Enoteca

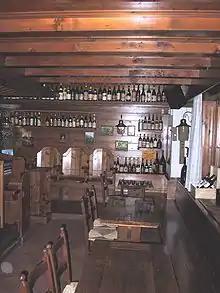
Interior view of an "enoteca" in Tambre, Veneto, Italy

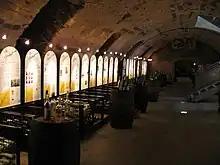
Cellars of the "Vinothek" in Bernkastel-Kues in the Mosel wine region of Germany

Enoteca is an Italian word that is derived from the Greek word Οινοθήκη, which literally means 'wine repository' (from "Oeno/Eno-", Οινός, 'wine', and "teca", Θήκη, 'receptacle, case, box'), but it is used to describe a special type of local or regional wine shop that originated in Italy. The concept of an "enoteca" has also spread to some other countries.